Paul Lincke

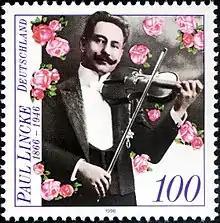
Paul Lincke on a German postage stamp, 1996

Carl Emil Paul Lincke (7 November 1866 – 3 September 1946) was a German composer and theater conductor. He is considered the "father" of the Berlin operetta. His well-known compositions include "" ("Berlin Air"), the unofficial anthem of Berlin, from his operetta "Frau Luna"; and "The Glow-Worm", from his operetta "Lysistrata".